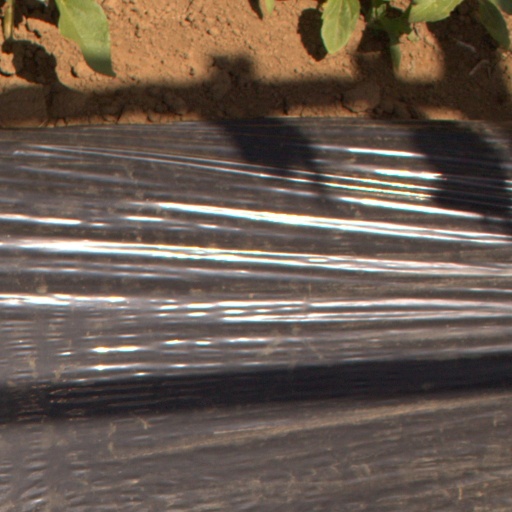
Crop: Jerusalem artichoke